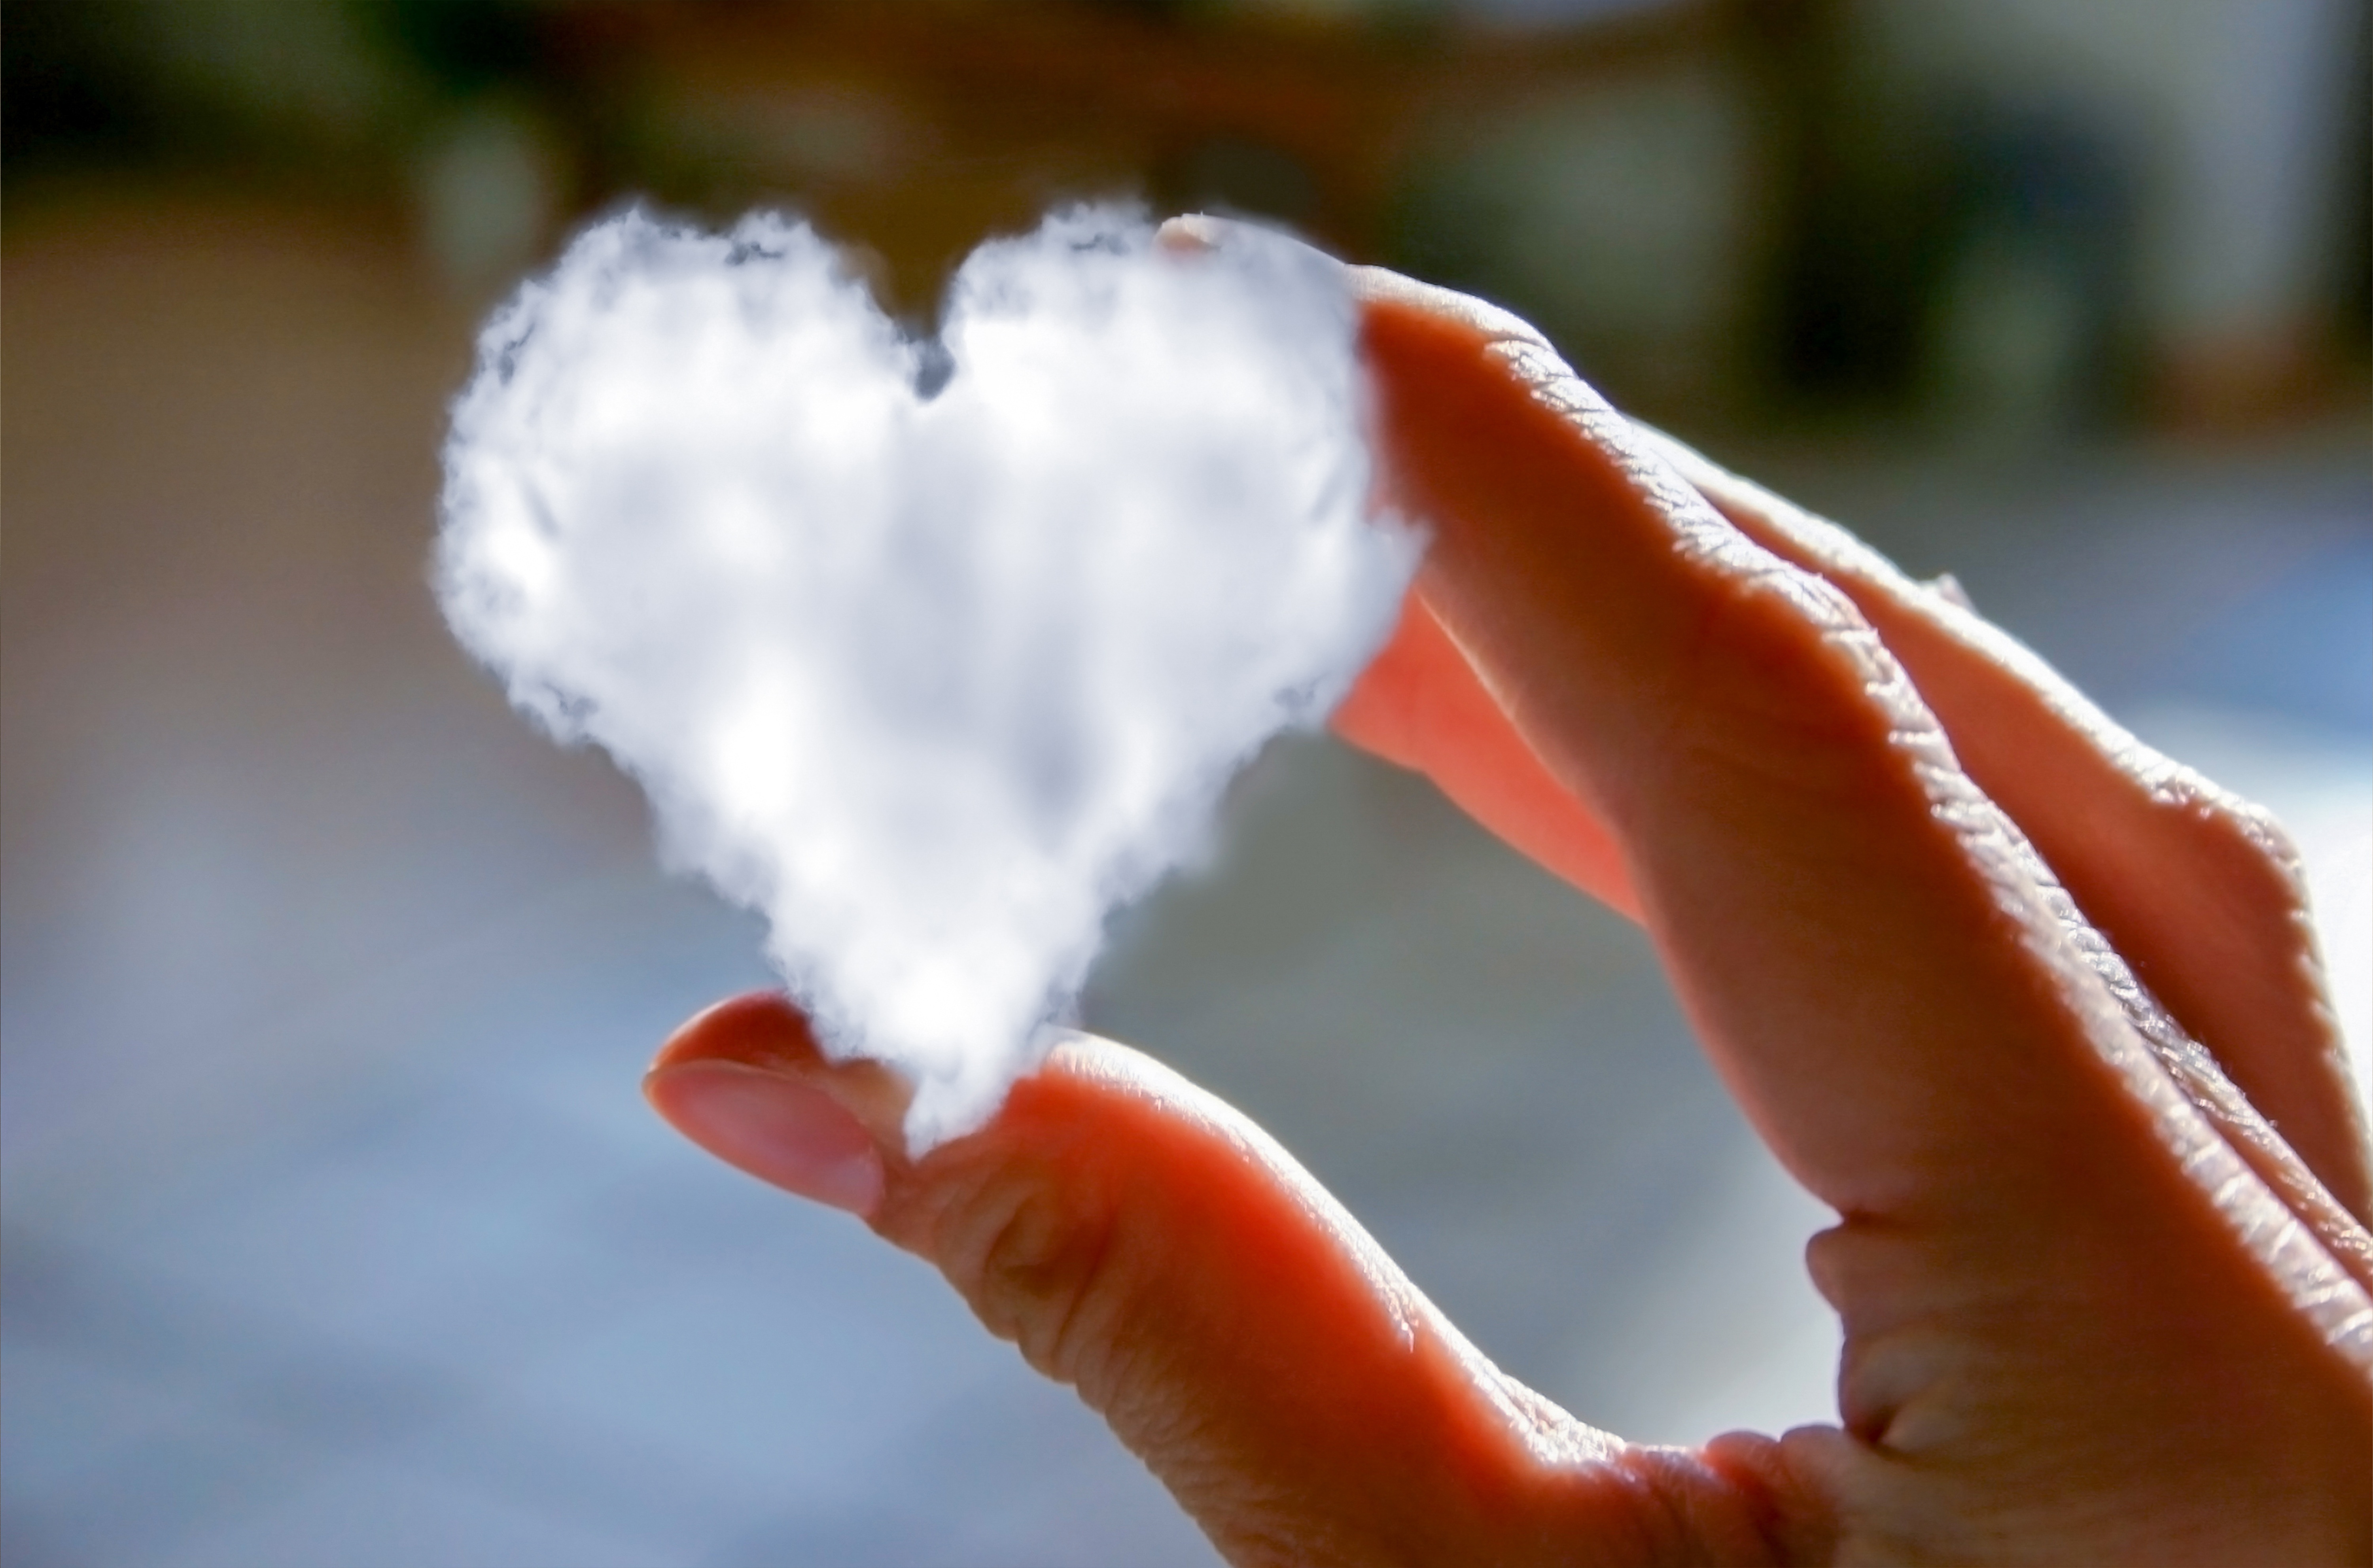
love, hand, cloud, gesture, happy, finger, sky, People in nature, thumb, natural material, close up, nail, chemical compound, electric blue, fashion accessory, meteorological phenomenon, fun, sweetness, cumulus, macro photography, rock